Magdalena Zawadzka

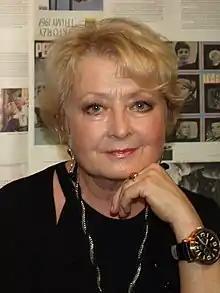
Magdalena Zawadzka in 2011

Magdalena Zawadzka (born 29 October 1944) is a Polish stage and film actress. She is the wife of actor Gustaw Holoubek and the mother of cinematographer Jan Holoubek. She gained wide popularity after the 1968 film "Colonel Wolodyjowski" ("Pan Wołodyjowski"), in which she played the role of Basia Wołodyjowska.